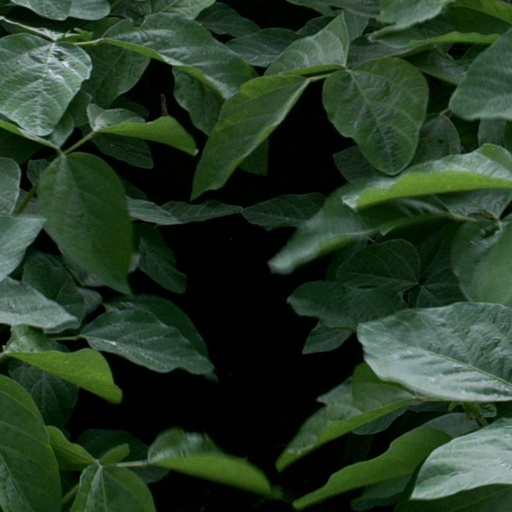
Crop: soybean